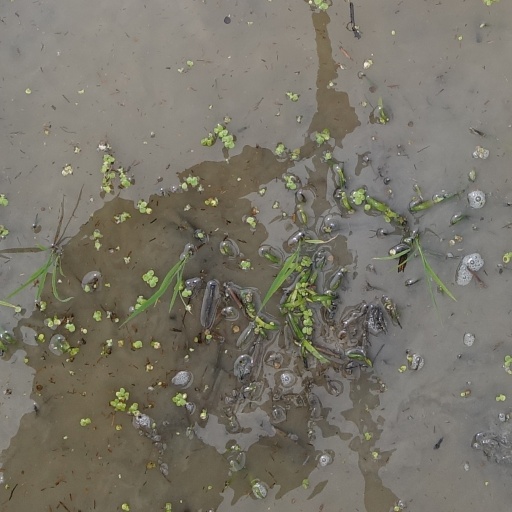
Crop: rice